List of mayonnaises

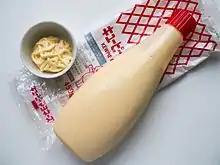
Kewpie mayonnaise

This is a list of notable mayonnaises and mayonnaise-based sauces. Mayonnaise is a thick cold sauce or dressing and also forms the base for many other sauces. It is an emulsion of oil, egg yolk, and an acid (usually vinegar or lemon juice).